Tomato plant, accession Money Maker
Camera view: vertical (180 deg); turntable rotation: 240 degrees
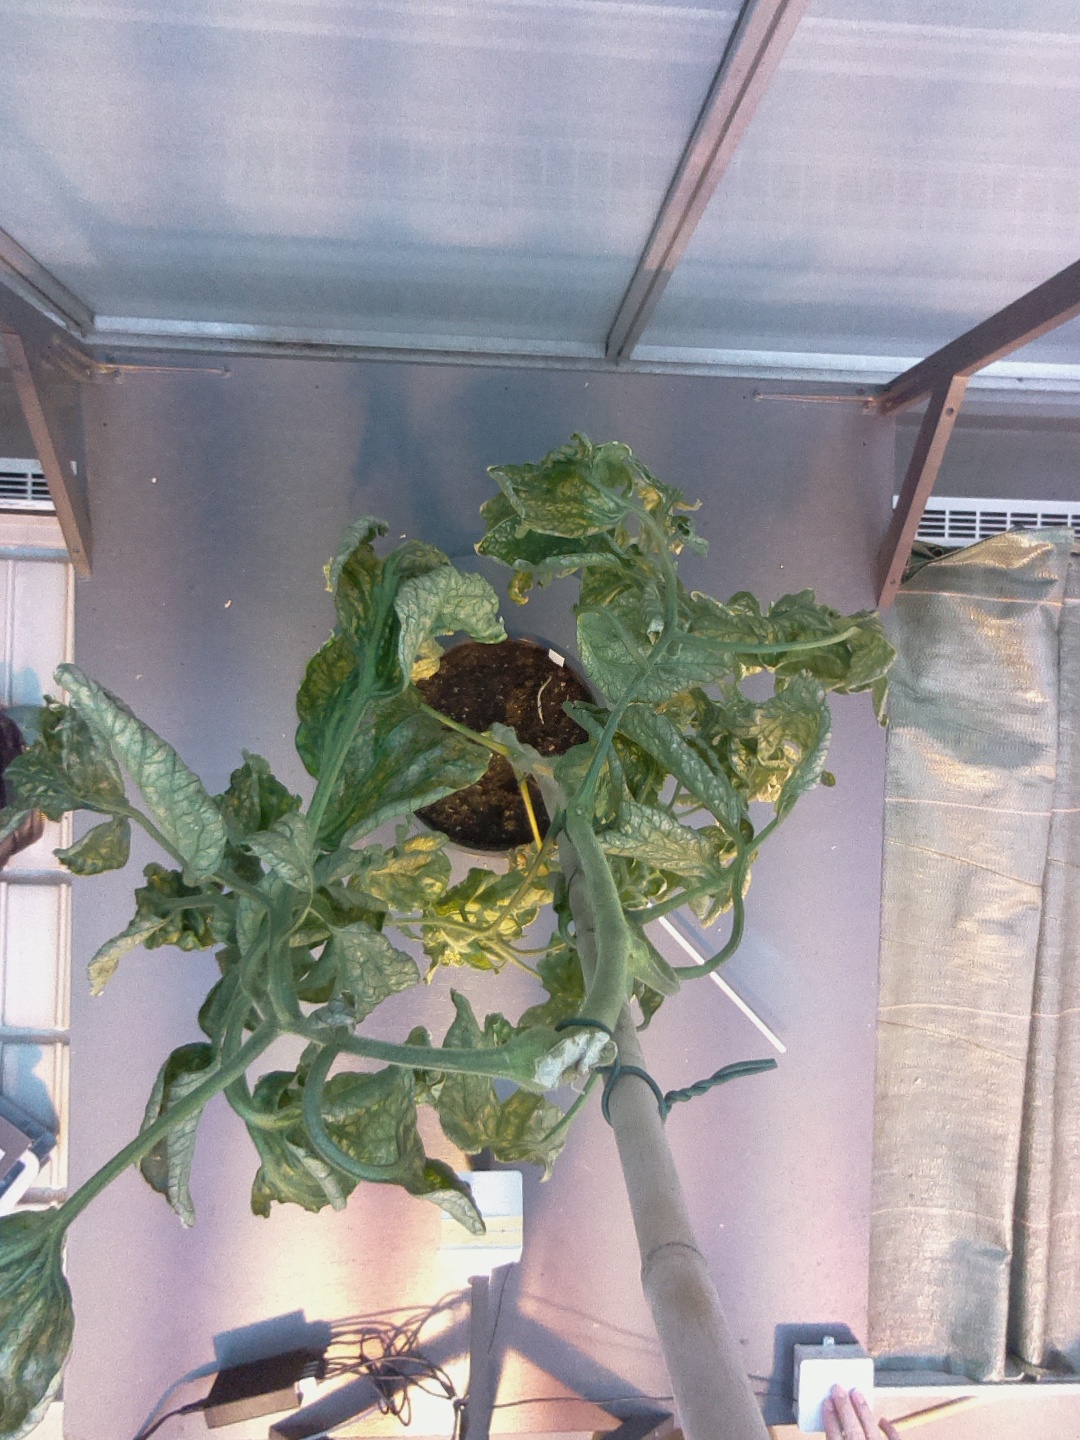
BBCH growth stage 52: 2 inflorescences visible